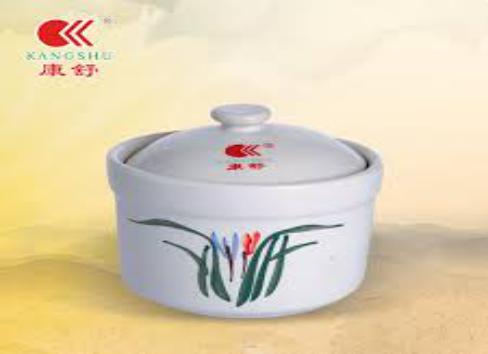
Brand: kangshu
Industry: Others